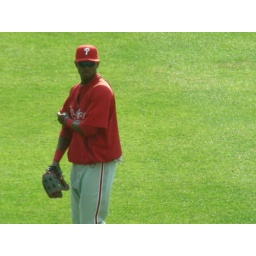
domonic brown practicing in right field